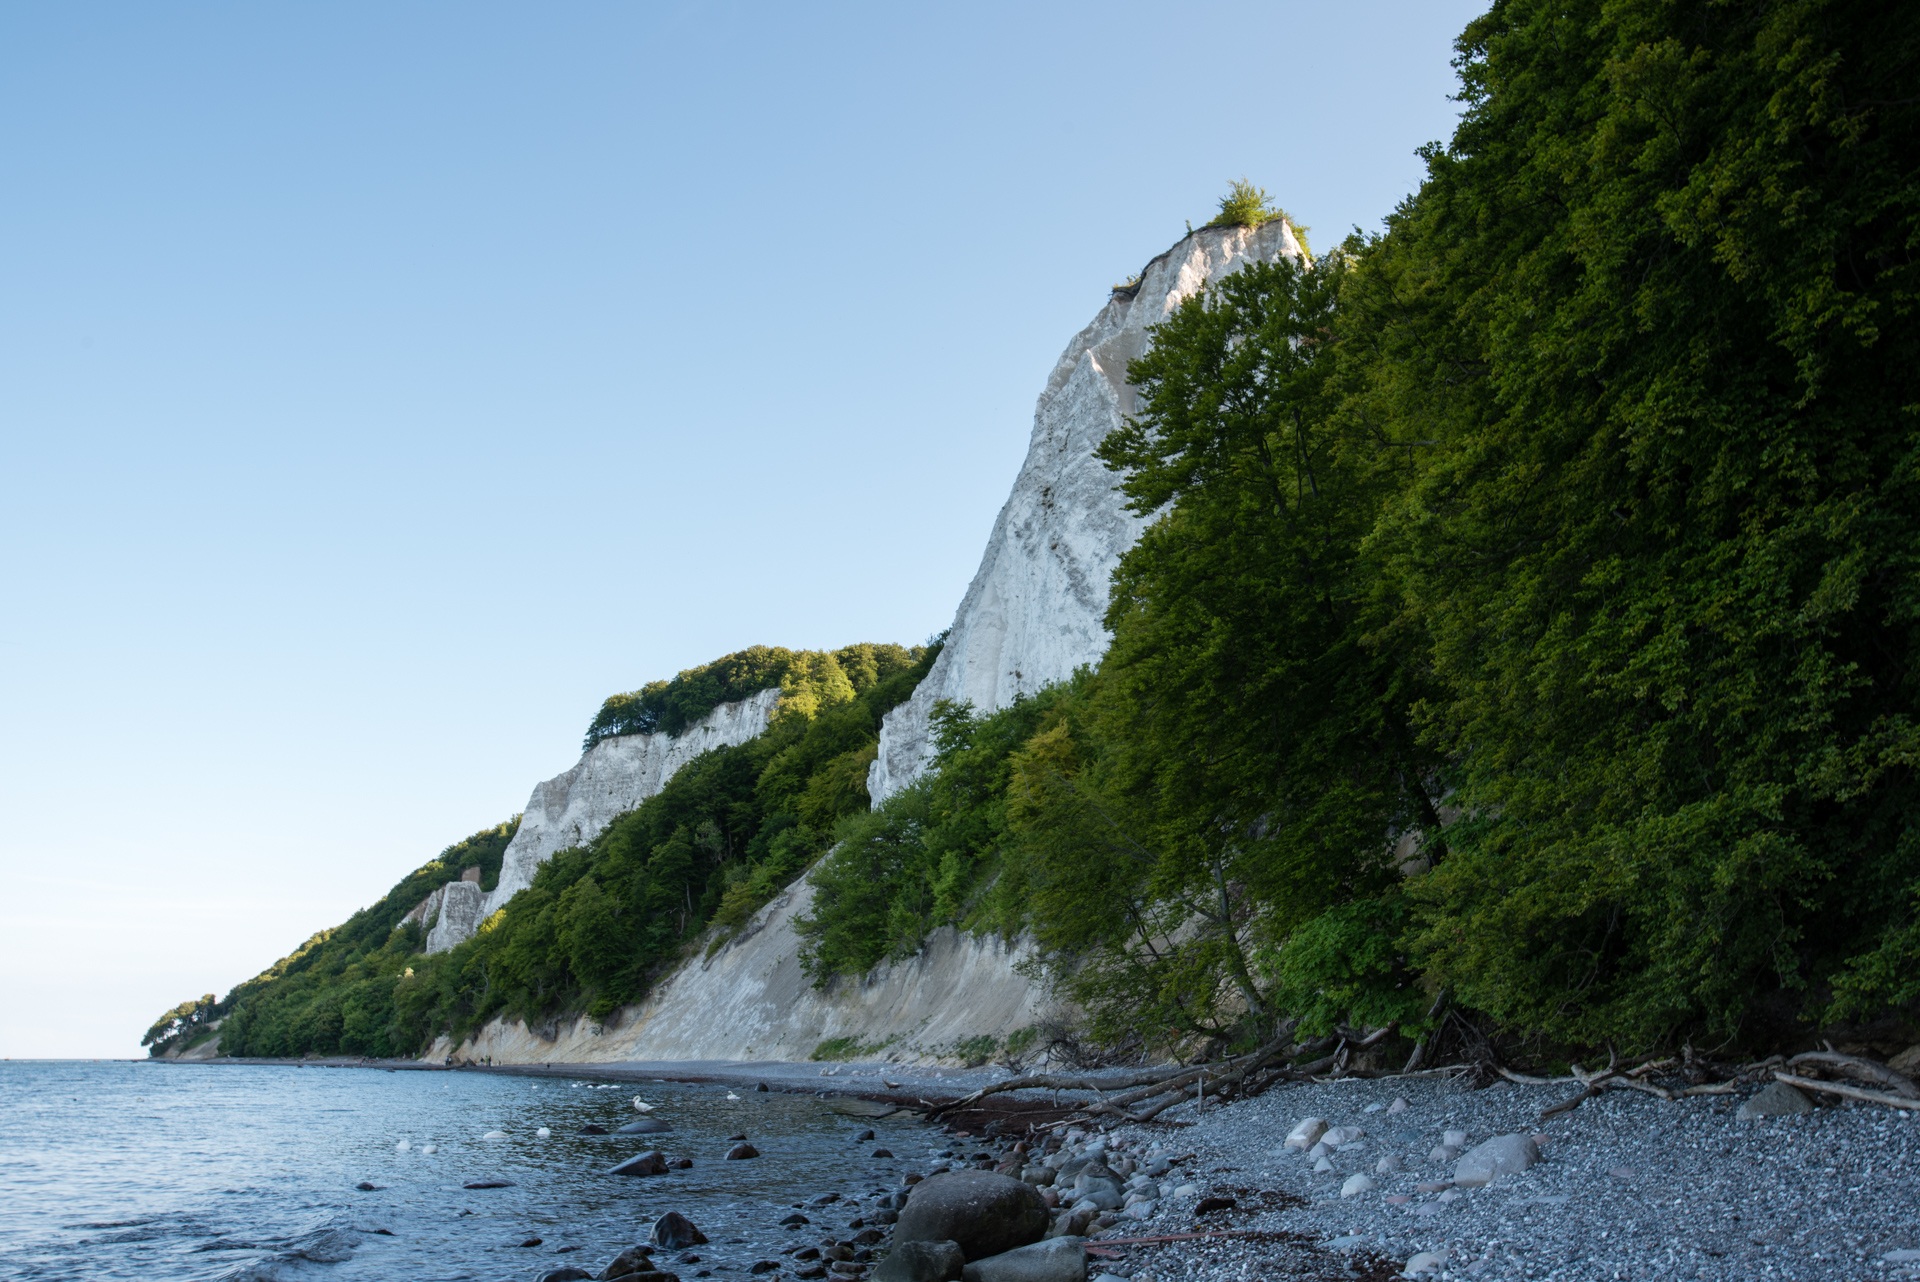
beach, landscape, sea, coast, rock, ocean, mountain, shore, mountain range, vacation, cliff, cove, bay, island, fjord, terrain, body of water, germany, cape, baltic sea, white cliffs, landform, rugen, geographical feature